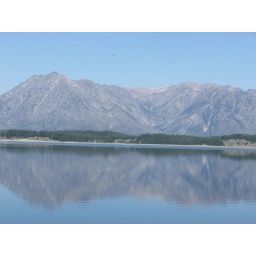
The pure blue sky and magnificent peaks of the Grand Teton Mountain Range are beautifully reflected in Jackson Lake.